Josep Borrell

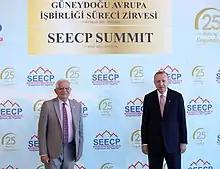
Borrell and Turkish President Recep Tayyip Erdoğan at the South-East European Cooperation Process (SEECP) Summit in Antalya, Turkey on 17 June 2021

Following the 2018 successful motion of no confidence against Mariano Rajoy and subsequent investiture of Pedro Sánchez as new prime minister, Borrell was announced on 5 June as Sánchez's choice for the post of foreign minister in his new government. 22 years after the end of his last tenure as member of the Government of Spain, Borrell assumed the portfolio of Foreign Affairs, European Union and Cooperation on 7 June along the rest of the new cabinet in La Zarzuela. The new minister relocated some of the high-rank officials appointed by the government of Mariano Rajoy with a diplomatic background to ambassadorial posts, including secretaries of State and, most notably, the former foreign minister (Alfonso Dastis) and the prime minister's chief of staff (Jorge Moragas).